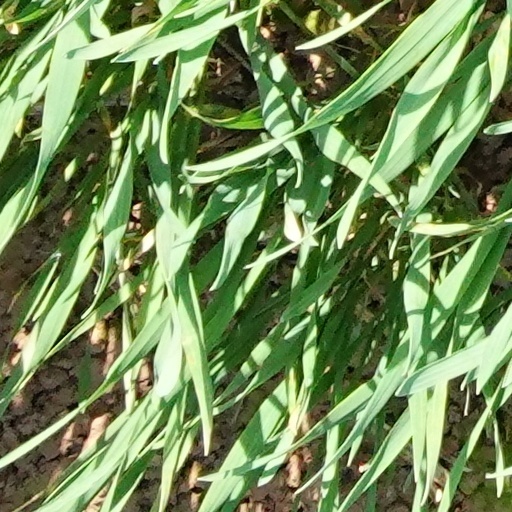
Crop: wheat